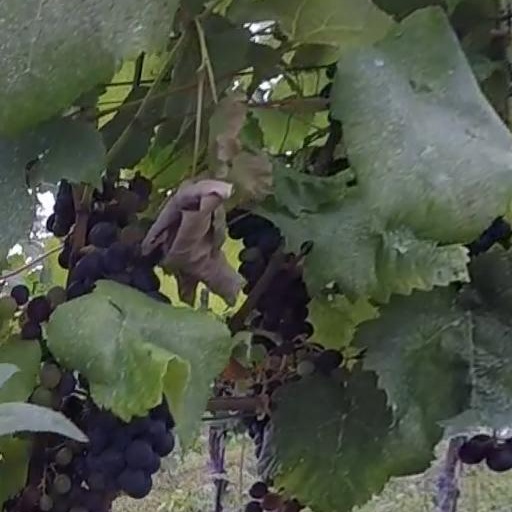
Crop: grape